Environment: real
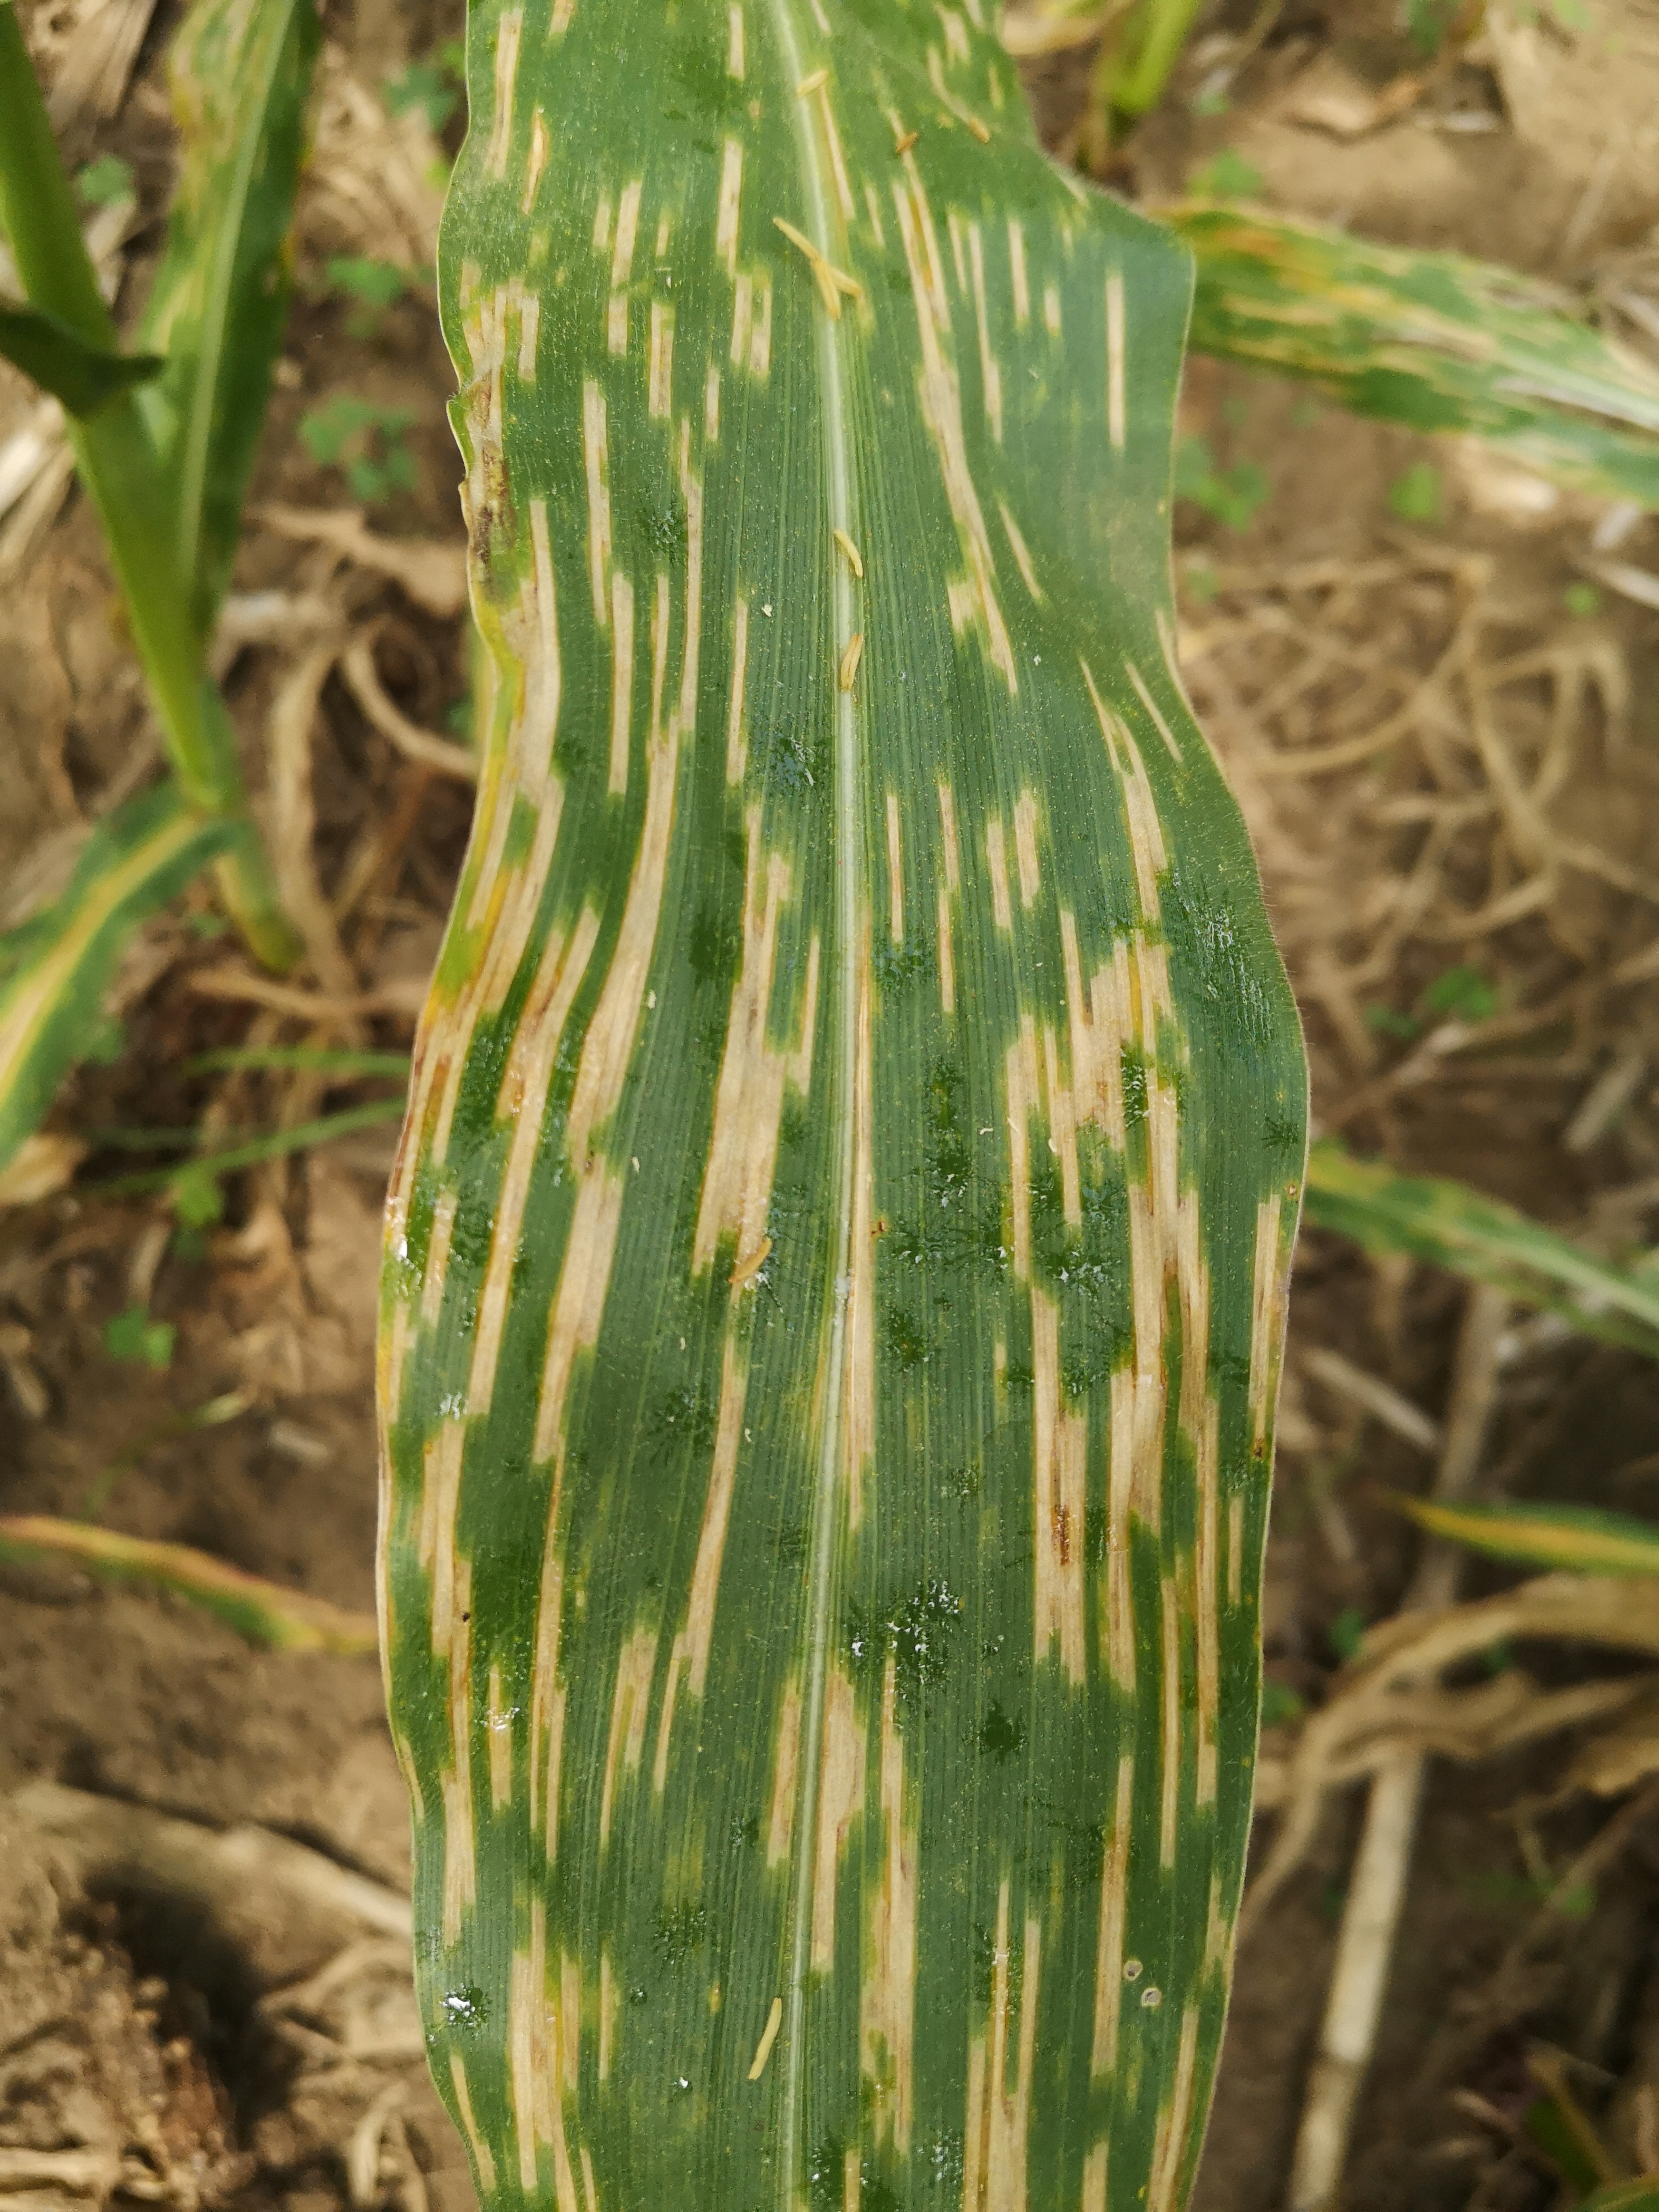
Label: gray_leaf_spot